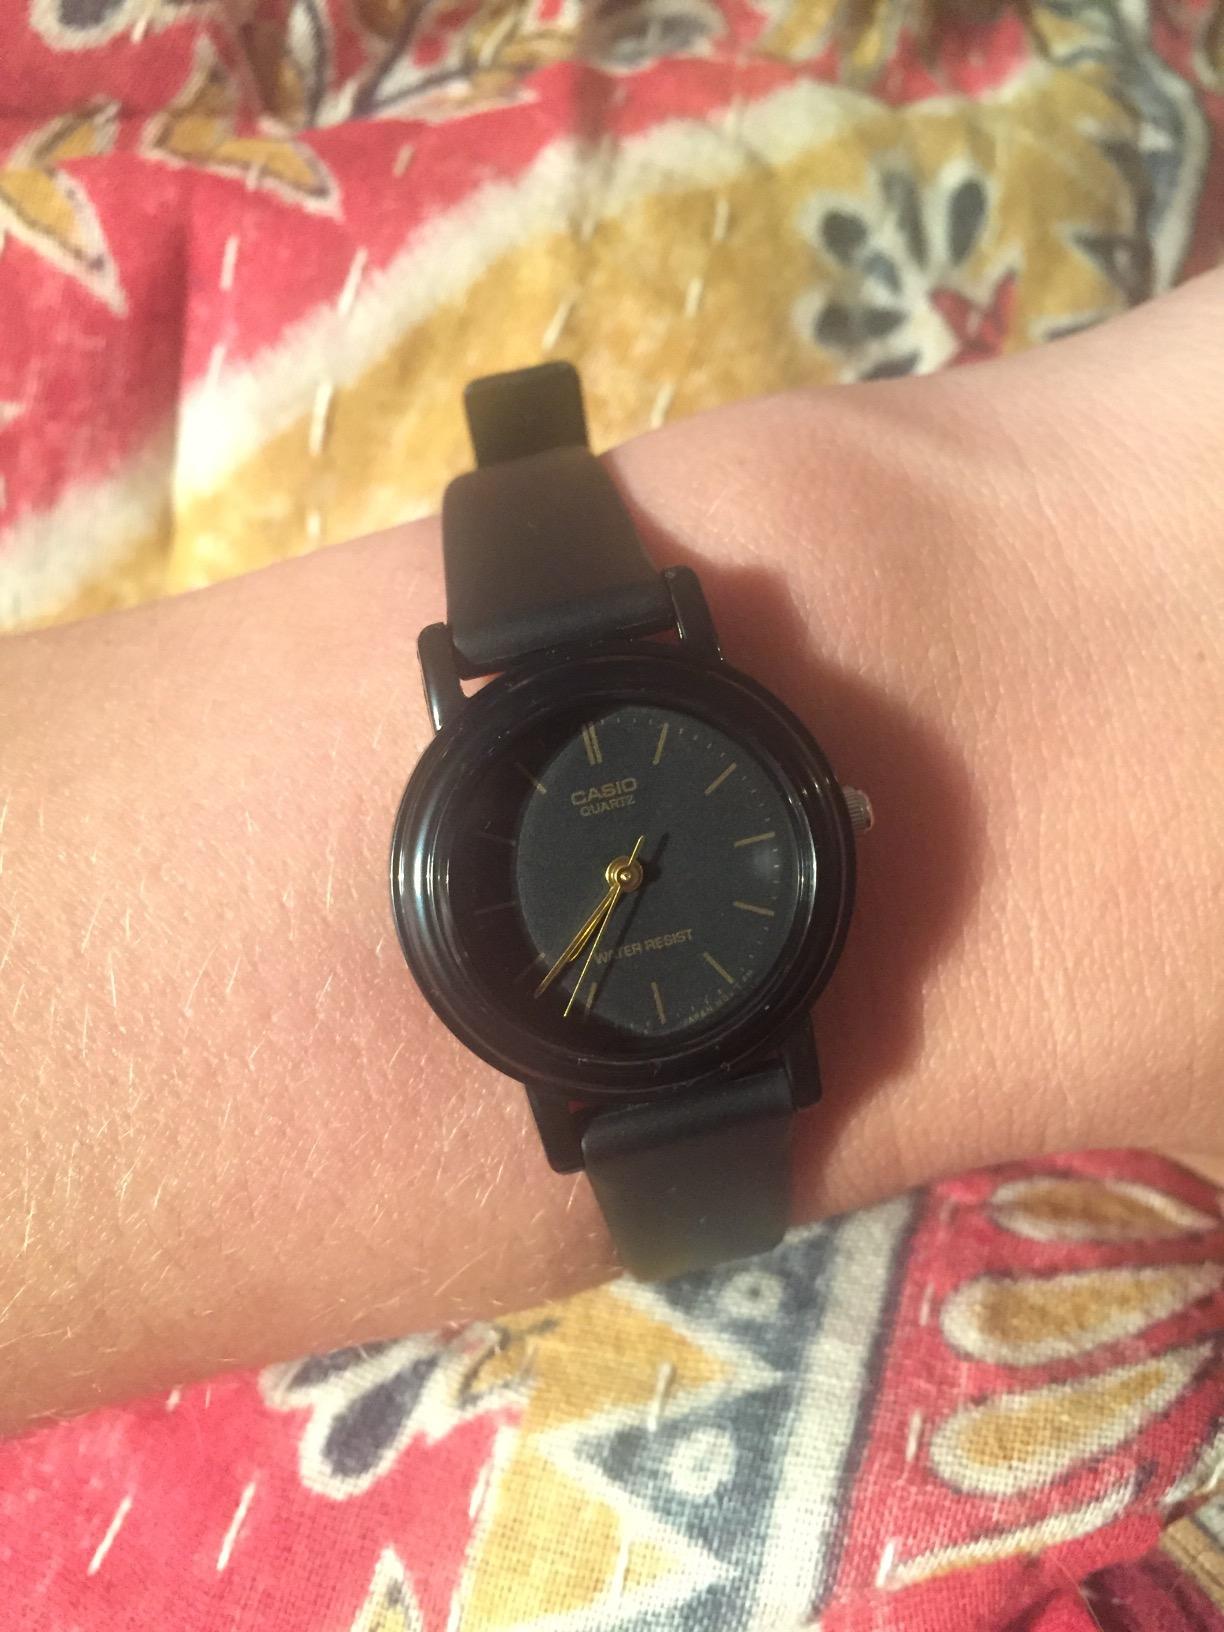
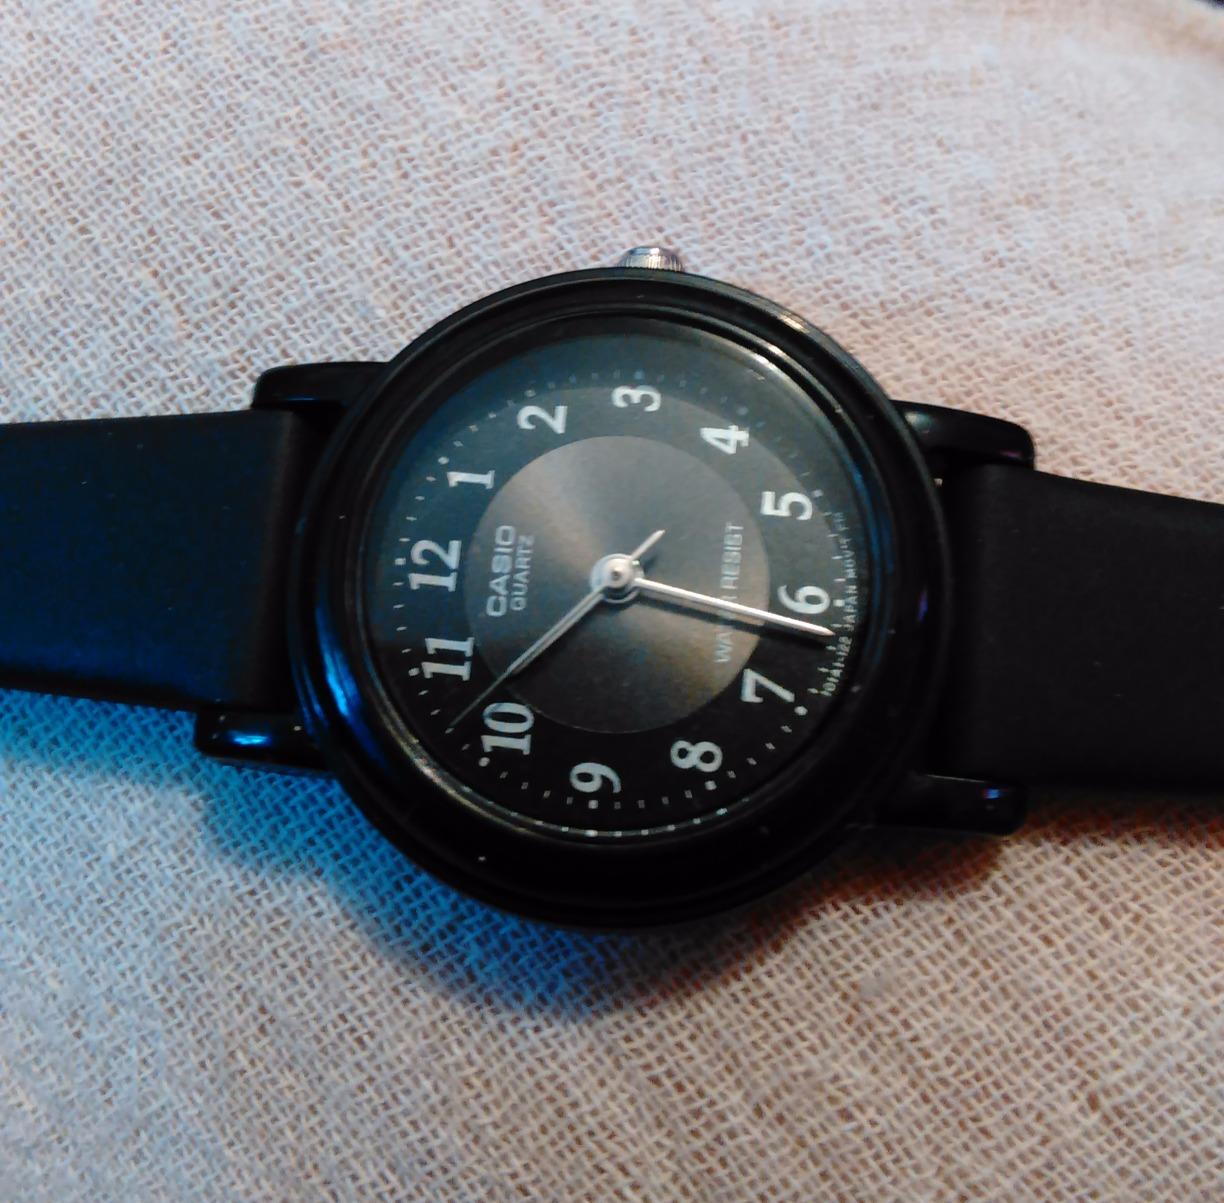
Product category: accessories_watch
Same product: no